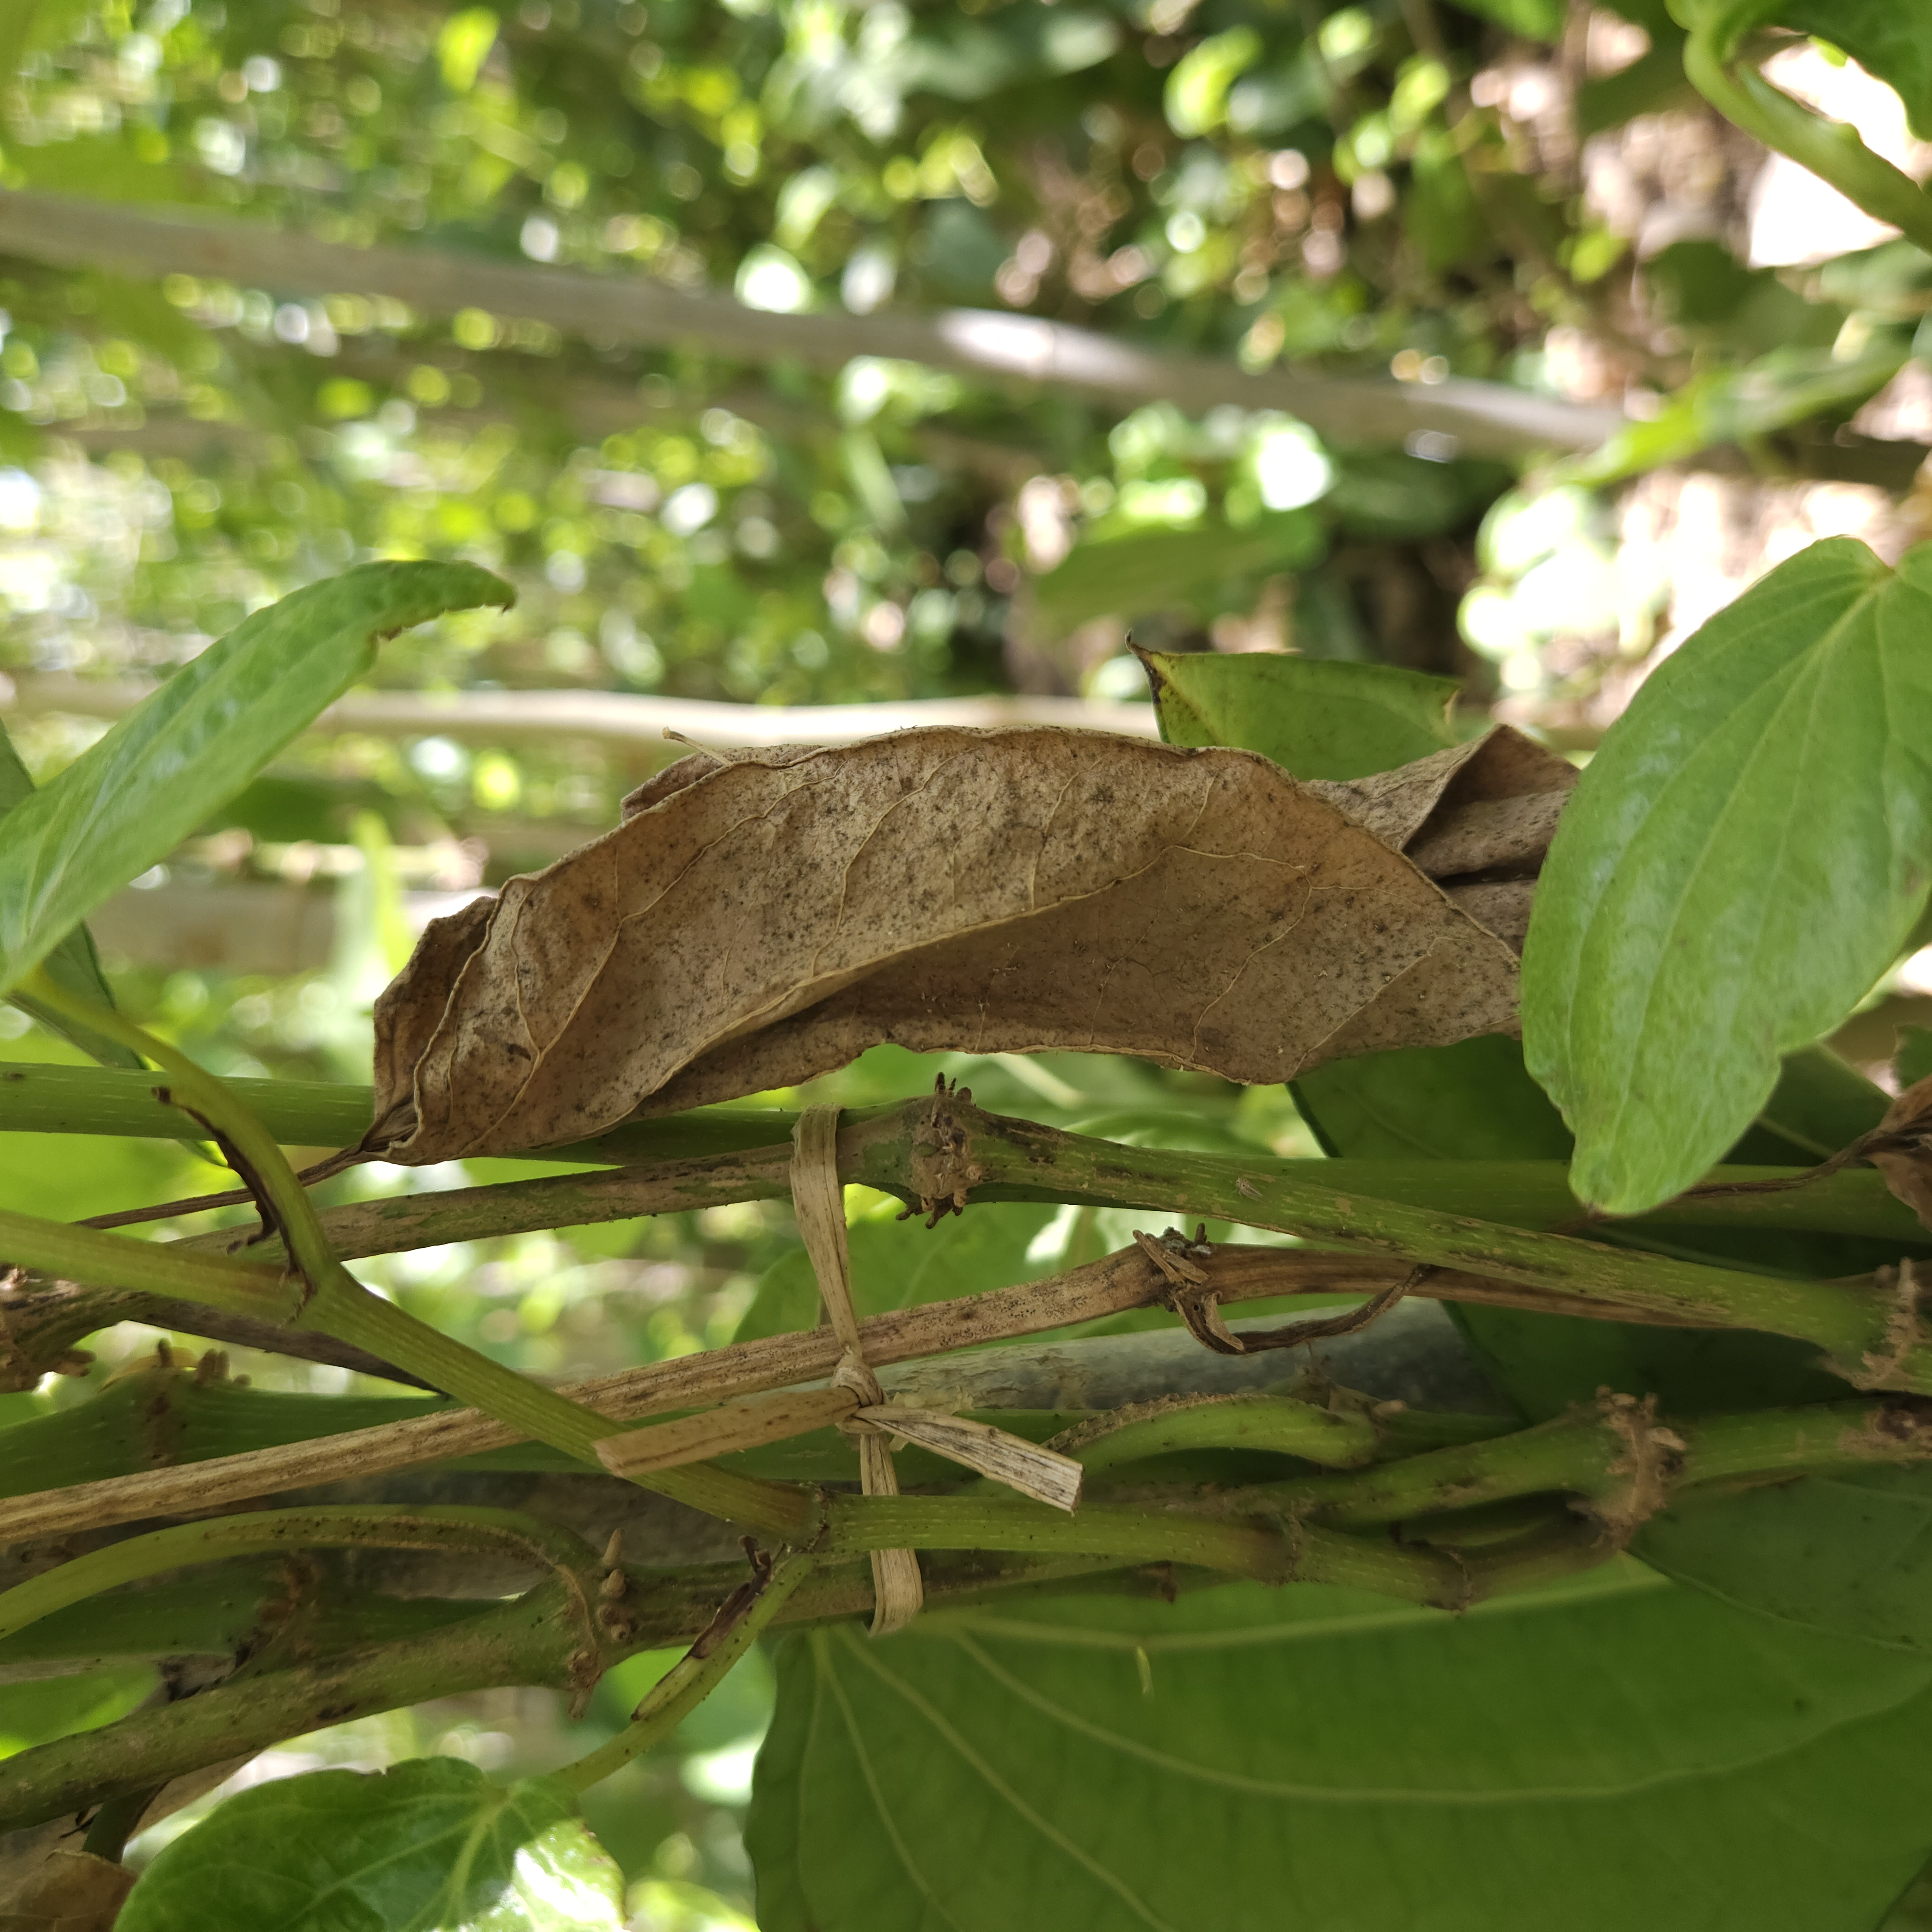
Label: Dried